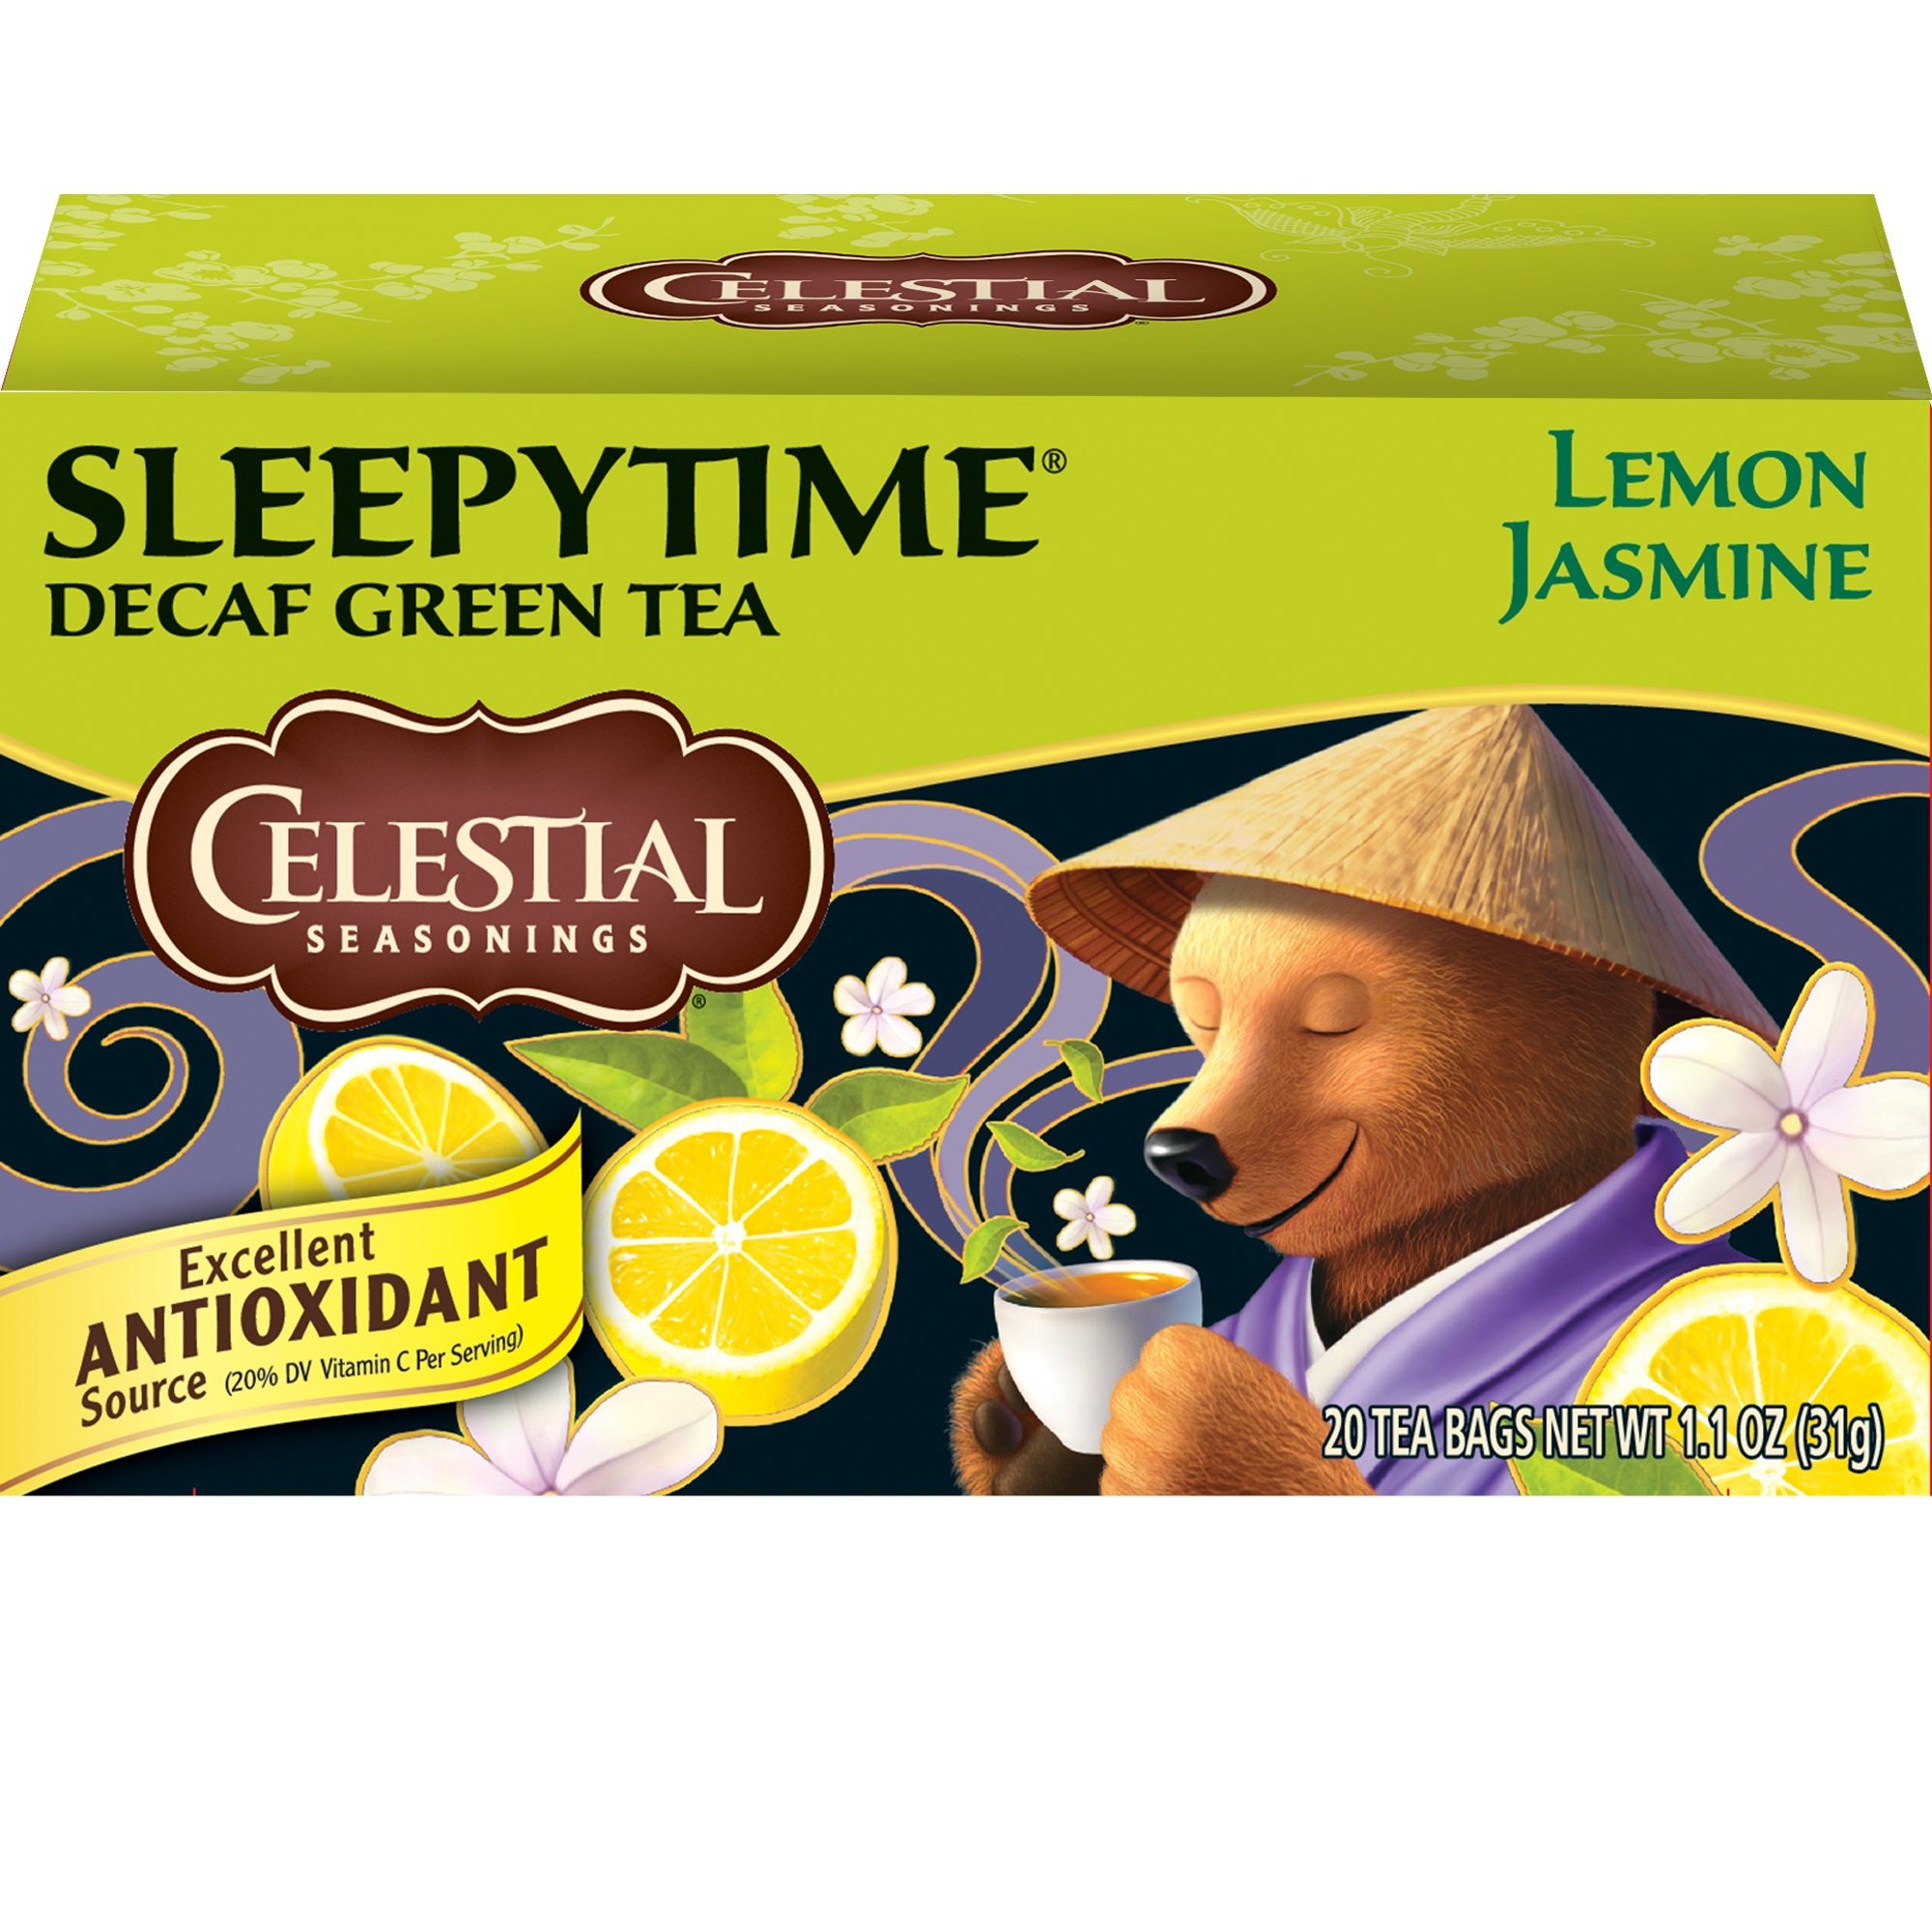
Item Name: Celestial Seasonings Green Tea, Sleepytime Decaf Lemon Jasmine, 20 Count
Bullet Point 1: Decaf green tea plus soothing botanicals & Vitamin C
Bullet Point 2: Naturally decaffeinated
Bullet Point 3: Contains no artificial flavors, colors or preservatives
Bullet Point 4: Gluten free
Bullet Point 5: Responsible packaging: recycled boxes & stringless tea bags help reduce waste
Bullet Point 6: Specialty: Kosher
Value: 20.0
Unit: Count

Price: 8.57